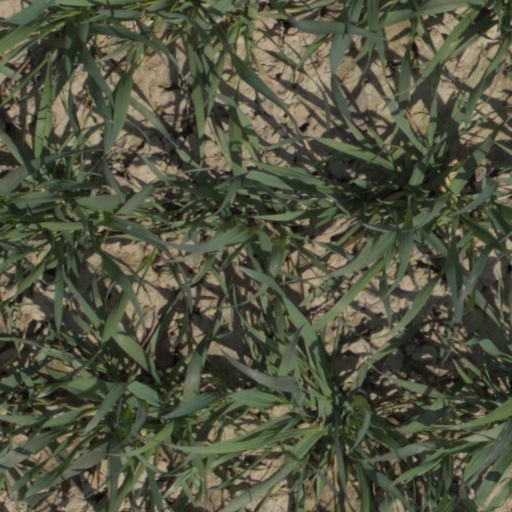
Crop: wheat